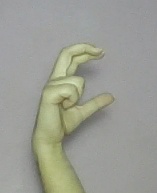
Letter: thal